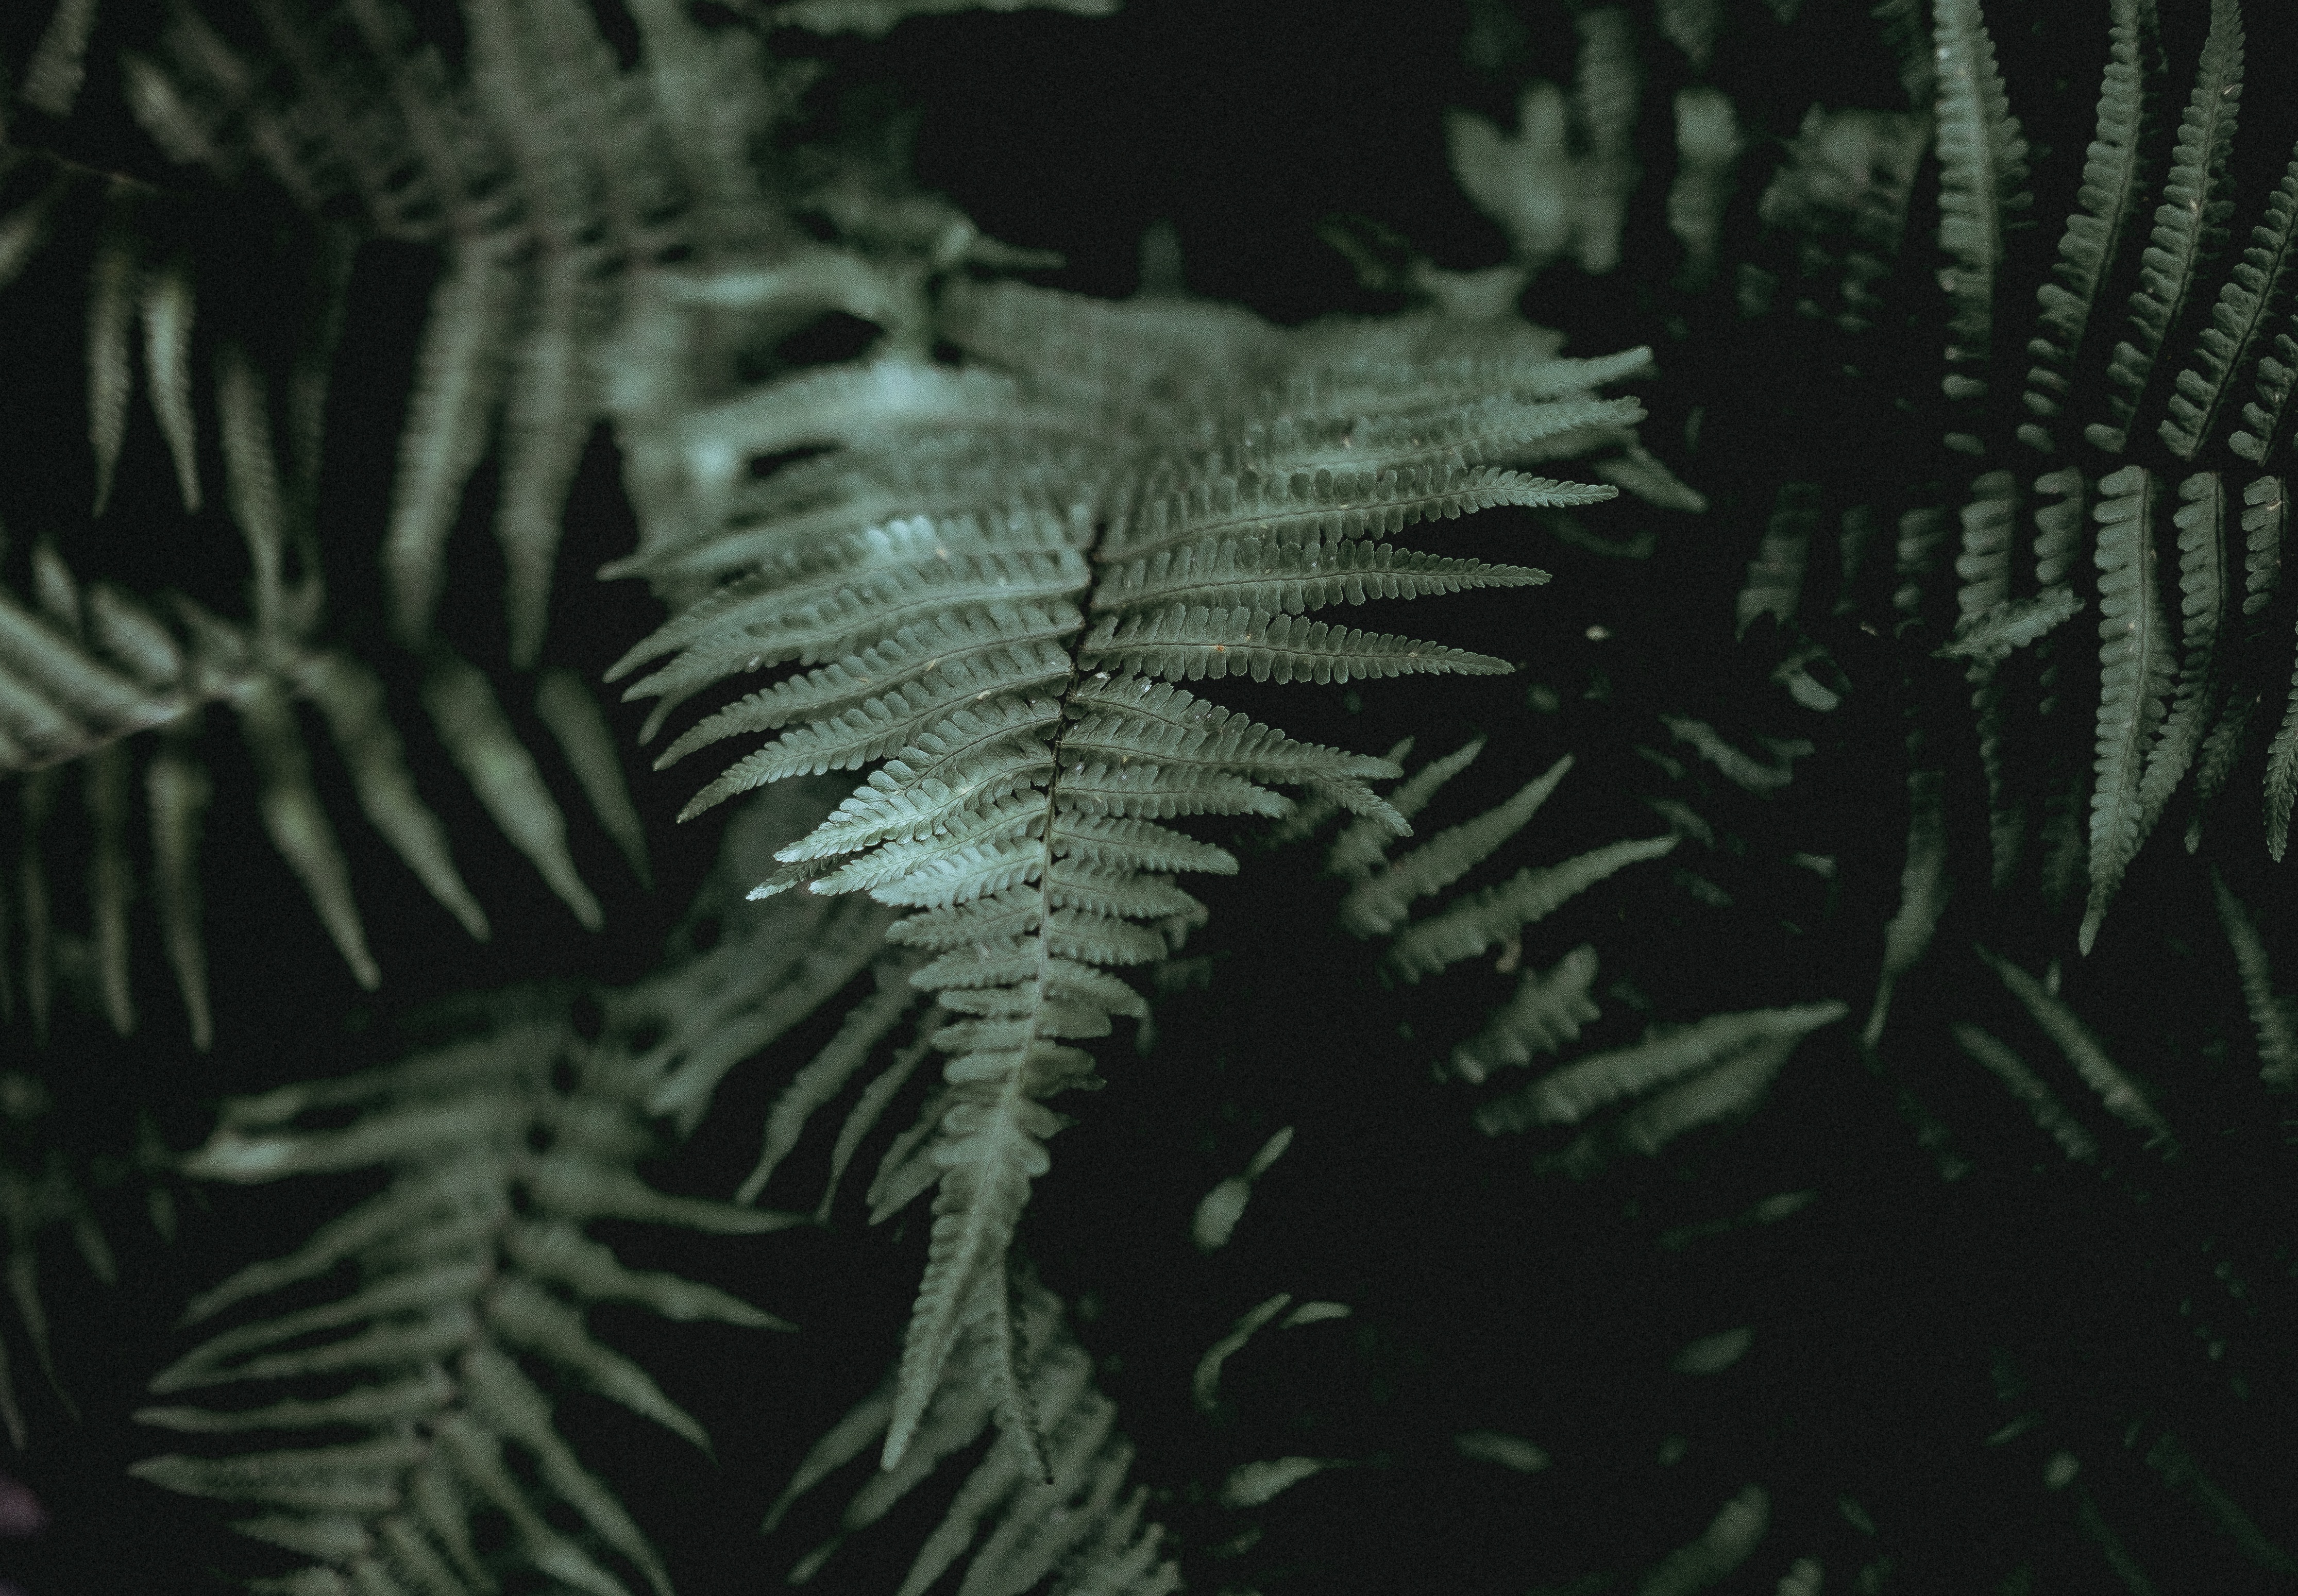
tree, branch, black and white, plant, leaf, flower, frost, darkness, botany, monochrome, flora, fern, monochrome photography, woody plant, land plant, ferns and horsetails, arecales